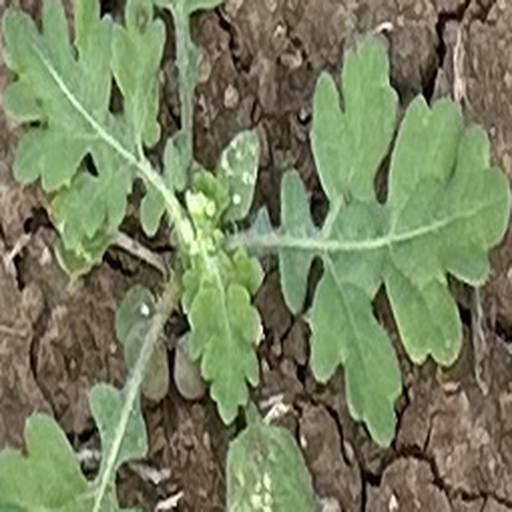
Weed species: Gajar_gavat_(Parthenium hysterophorus)